Émile Cottin

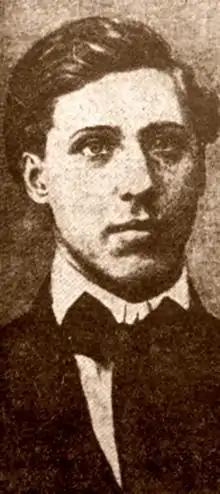

Louis Émile Cottin (14 March 1896 – 8 October 1936, nicknamed "Milou") was a French militant anarchist who is best known for the attempted assassination of Georges Clemenceau.